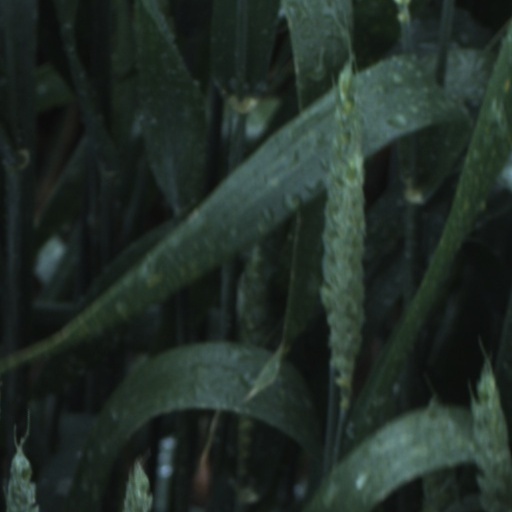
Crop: wheat